W.W.S.1 Salamandra

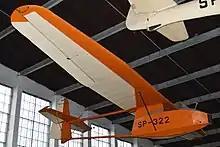
IS-A Salamandra in the Polish Aviation Museum in Kraków

During World War II, almost all Polish gliders and their technical documentation were destroyed or lost. After the war there was only one Salamandra left, kept hidden during the occupation, and it was decided to resume its production. Due to lack of blueprints, the design was reverse engineered in the IS ("Instytut Szybownictwa" - Gliding Institute). Five were built in March 1947 by the IS workshops as the first gliders in Poland after the war. In 1948 a serial production resumed as IS-A Salamandra 48 in workshops in Jeżów. It was followed by improved variants Salamandra 49 and 53, produced also by other state-owned aviation factories throughout Poland, among others WSK Okęcie.